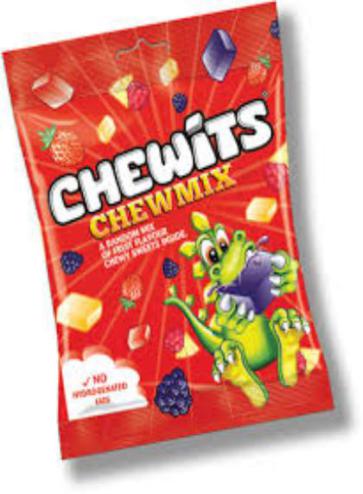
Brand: chewits
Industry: Food